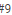
Number: 9